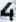
Number: 4